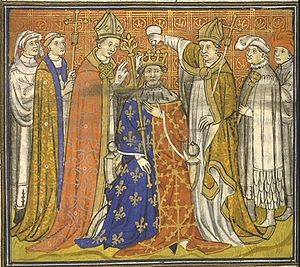
Filip 5. af Frankrig
Filip den Langes kroning.
Filip 5., kaldet Filip den Lange, var konge af Frankrig og Navarra fra 1316 til 1322.